Change of Habit

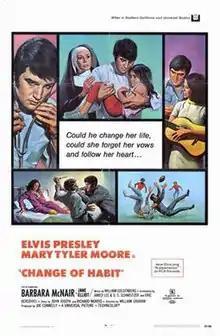
Theatrical release poster

Change of Habit is a 1969 American crime drama musical film directed by William A. Graham, and starring Elvis Presley and Mary Tyler Moore. Written by James Lee, S.S. Schweitzer, and Eric Bercovici, based on a story by John Joseph and Richard Morris, the film is about three Catholic nuns, preparing for their final vows, who are sent to a rough inner city neighborhood dressed as lay missionaries to work at a clinic run by a young doctor. Their lives become complicated by the realities they face in the inner city, and by the doctor who falls in love with one of the nuns.